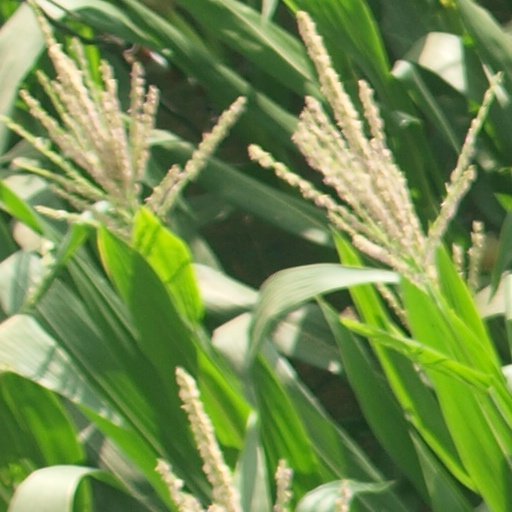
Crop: maize; corn